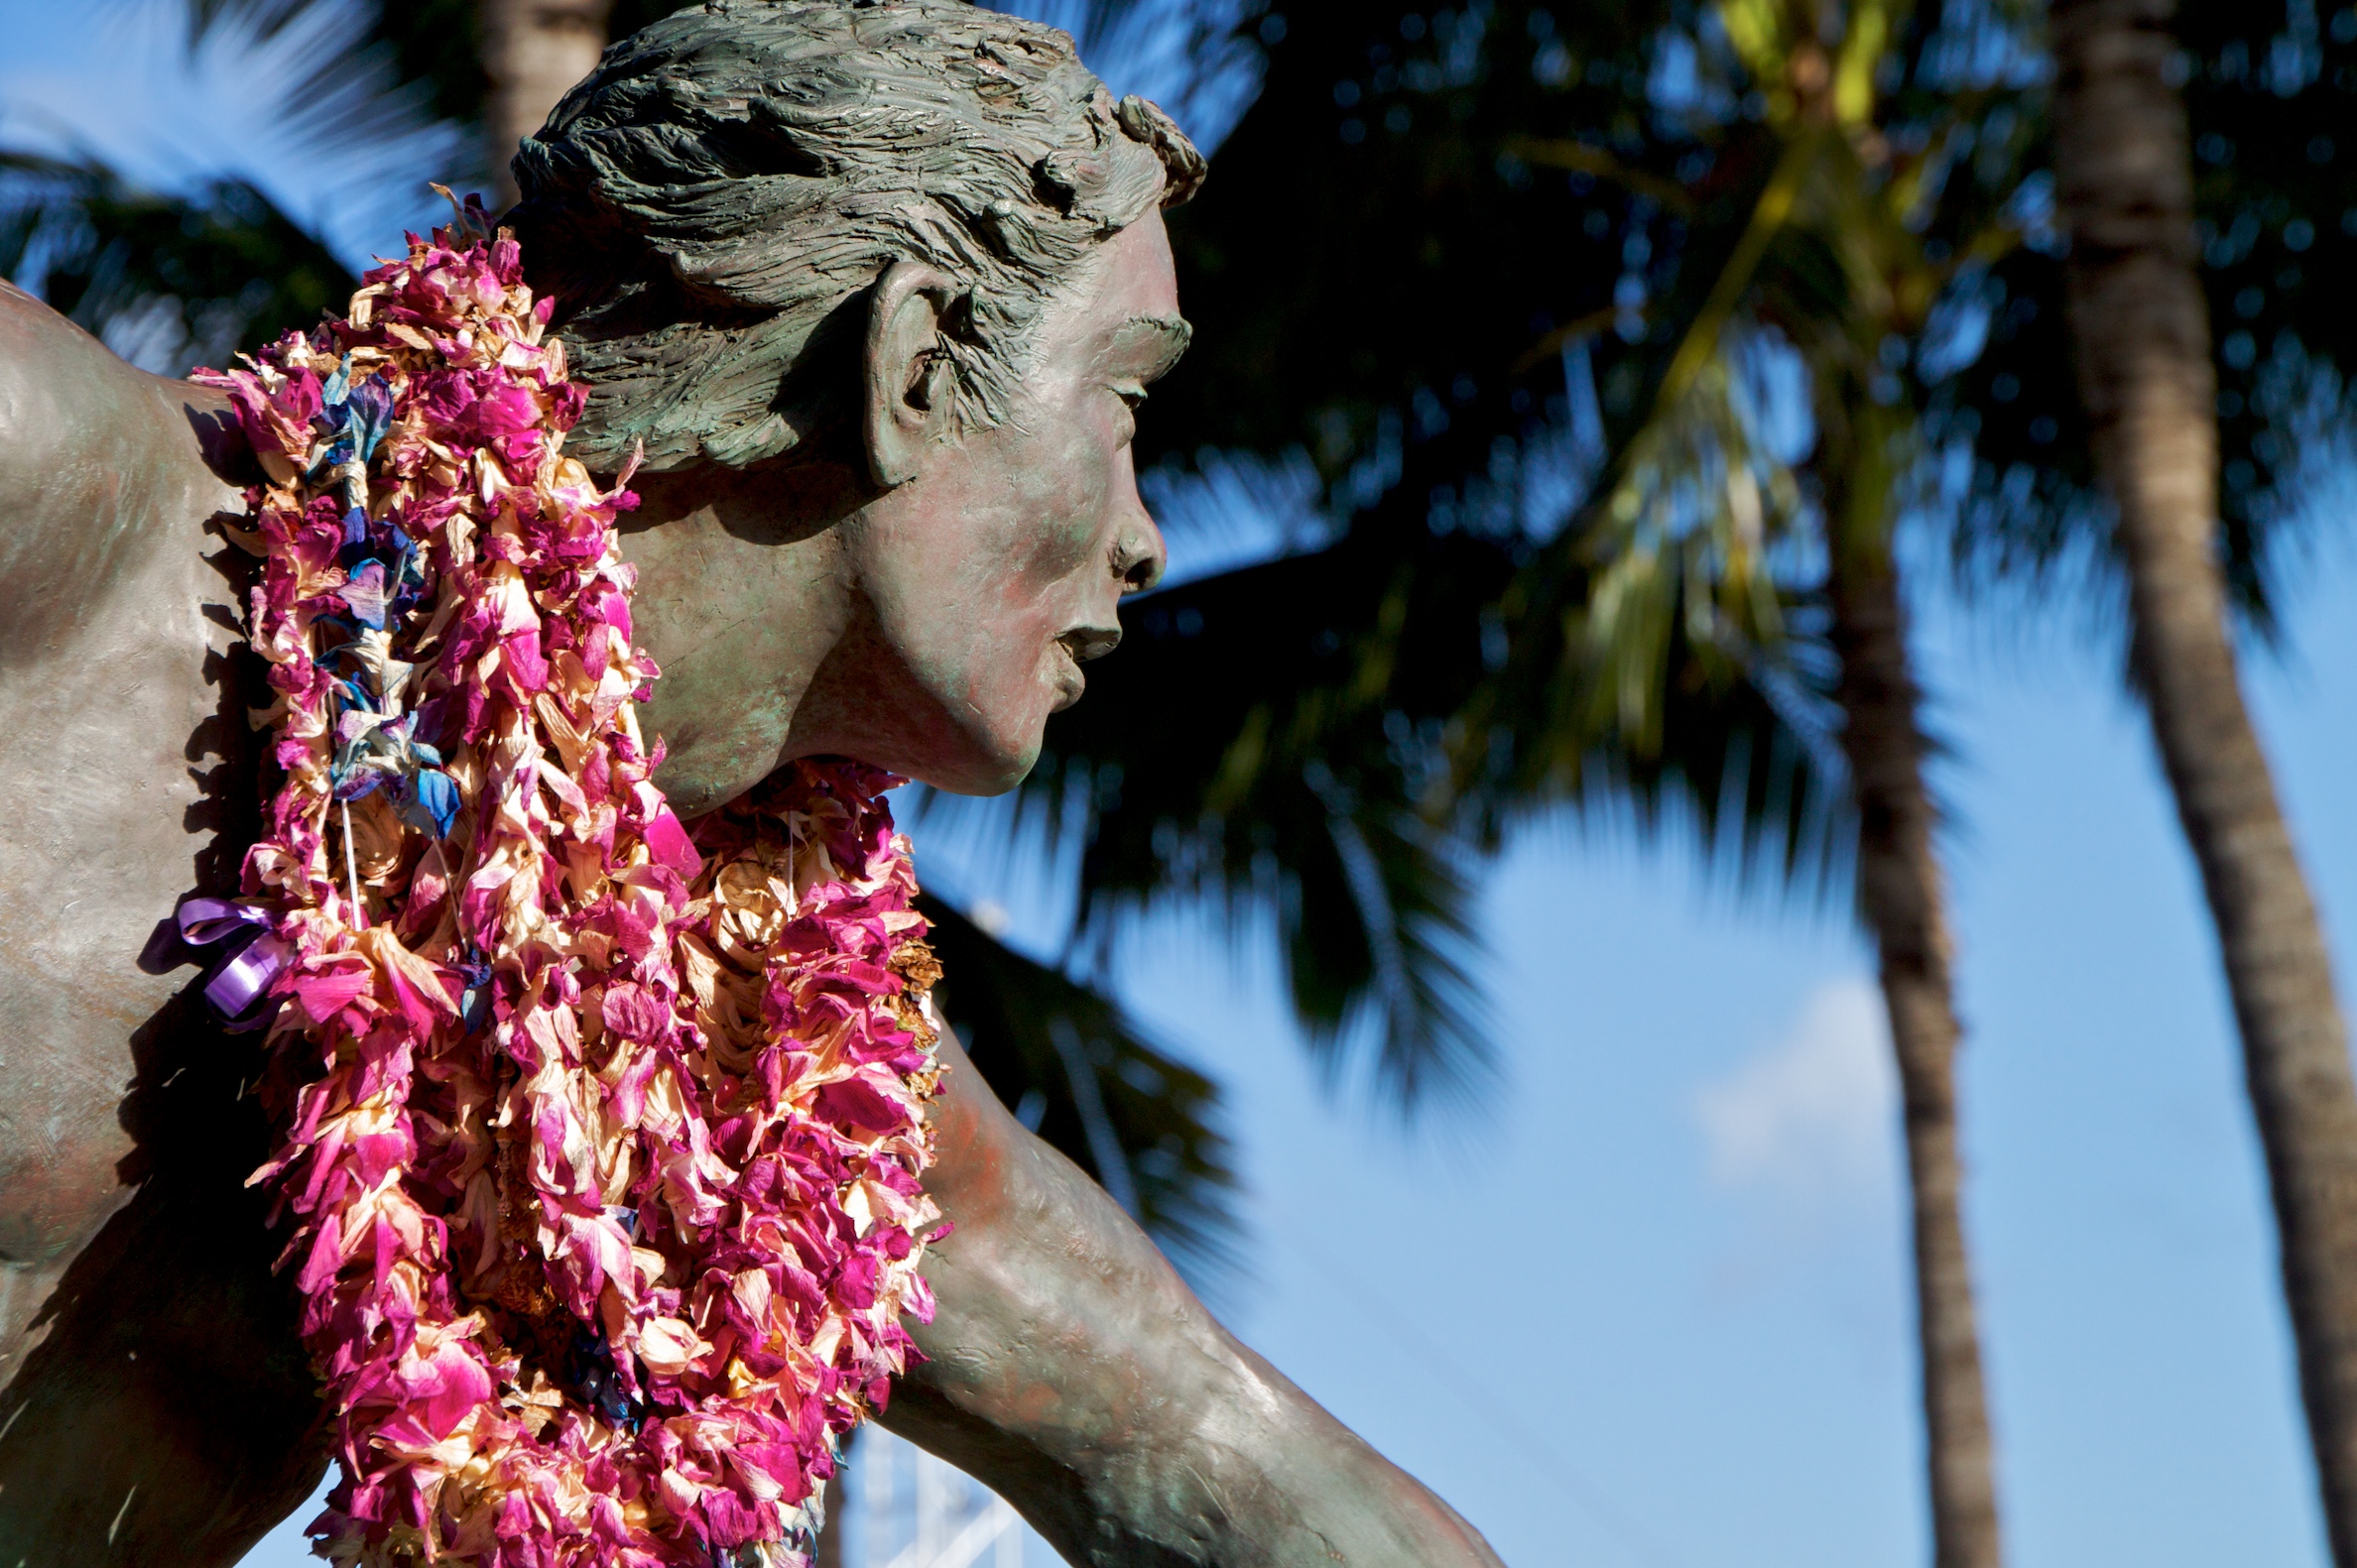
tree, people, flower, spring, carnival, color, clothing, season, art, festival, tradition, 18270mm, edmedia